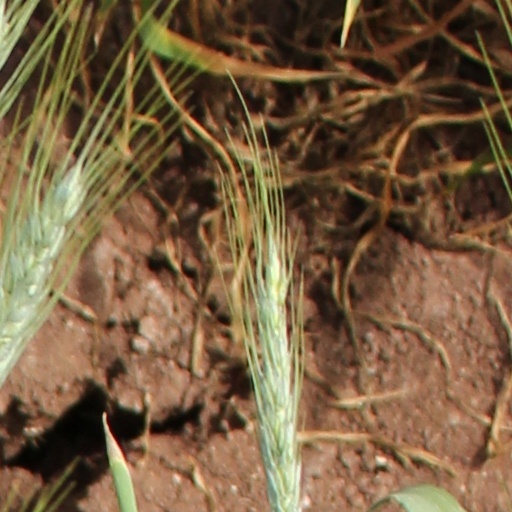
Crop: wheat